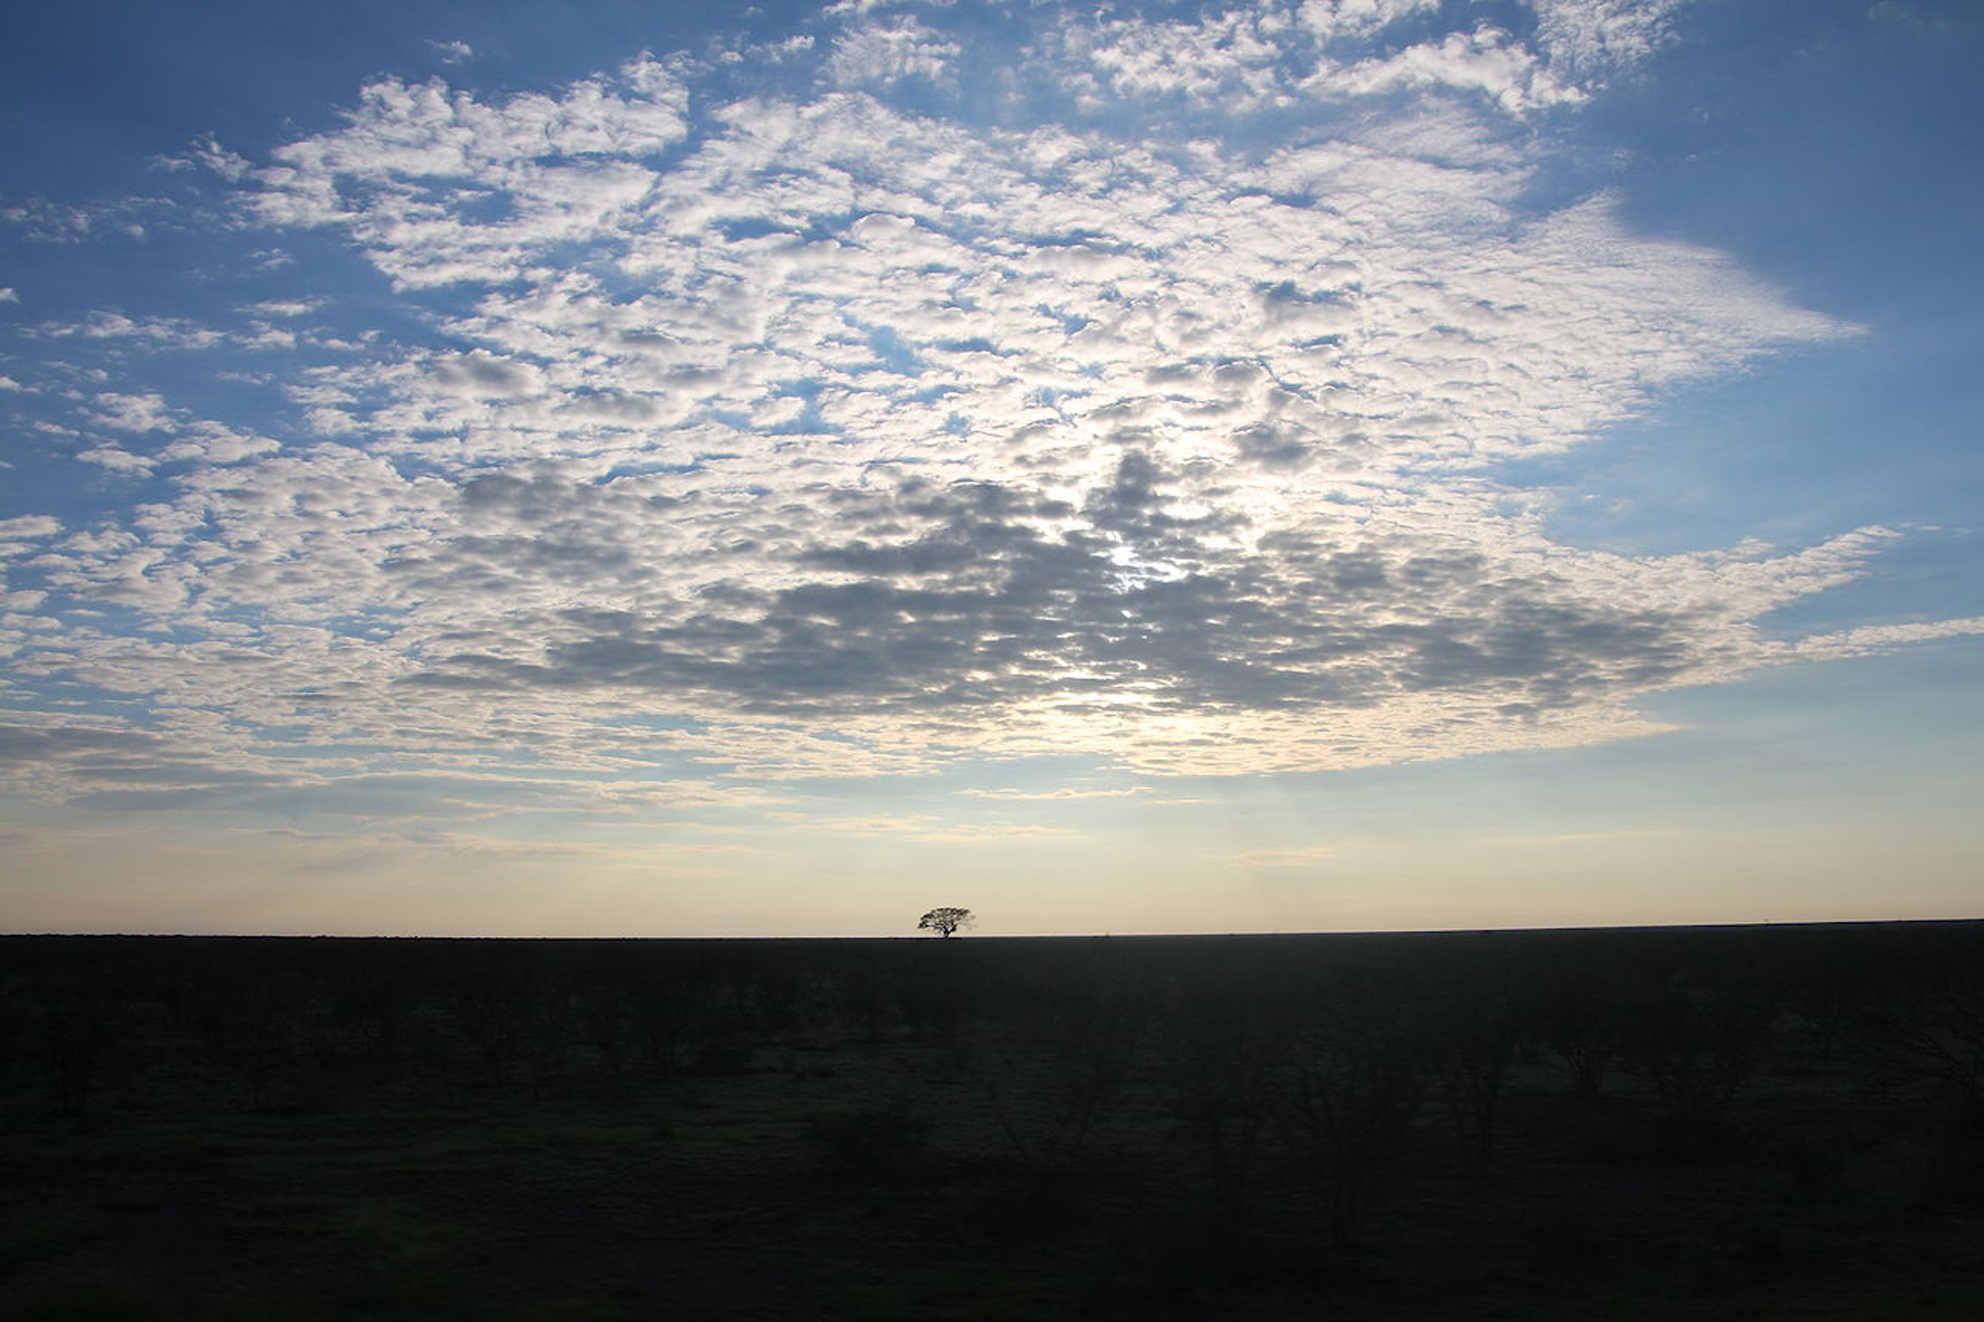
landscape, sea, tree, nature, ocean, horizon, cloud, sky, sun, sunrise, sunset, sunlight, morning, hill, dawn, atmosphere, dusk, evening, plain, clouds, flat, afterglow, namibia, meteorological phenomenon, atmospheric phenomenon, atmosphere of earth